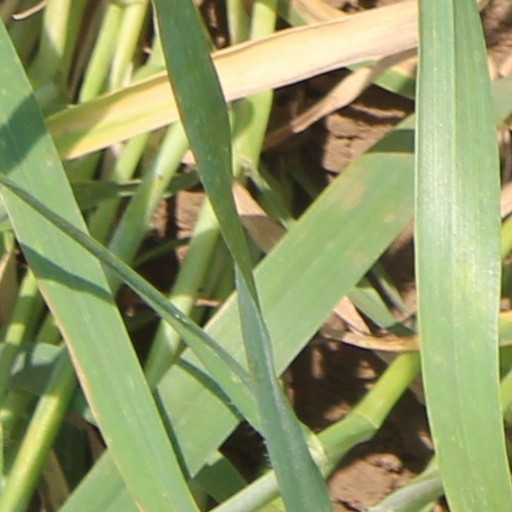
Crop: wheat